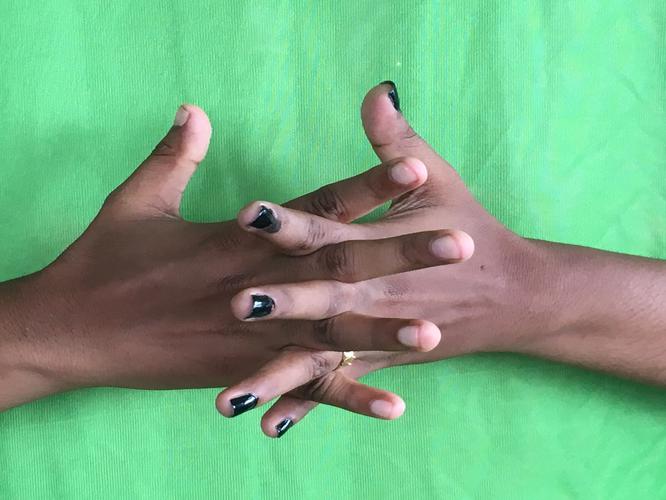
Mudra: Karkatta
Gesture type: double_hand